Dmitry Pletnyov (footballer)

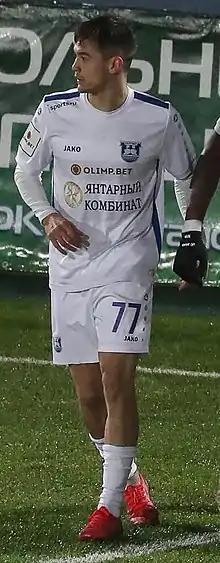
Pletnyov with Baltika in 2021

Dmitry Andreyevich Pletnyov (born 16 January 1998) is a Russian professional footballer who plays for Uzbekistani club Surkhon Termez.